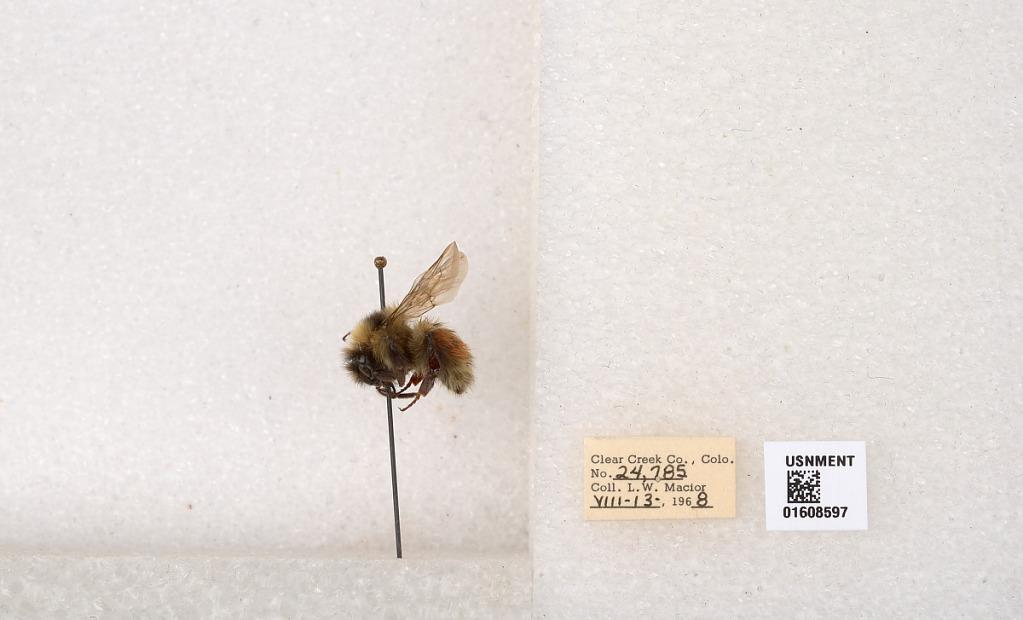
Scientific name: Bombus (Pyrobombus) sylvicola Kirby
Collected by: L. Macior
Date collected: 1968-8-13
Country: United States
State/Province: Colorado
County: Clear Creek
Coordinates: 39.6891, -105.644